I Dreamt Under the Water

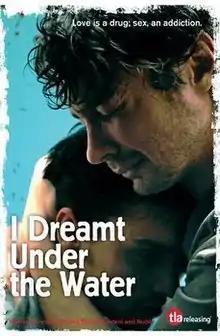

I Dreamt Under the Water is a 2008 French romantic drama film directed and written by Hormoz. It tells the story of a bisexual man longing for love, who becomes a male sex worker.